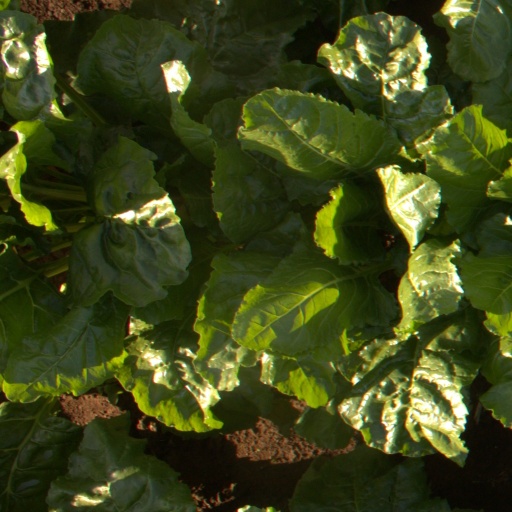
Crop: sugar beet